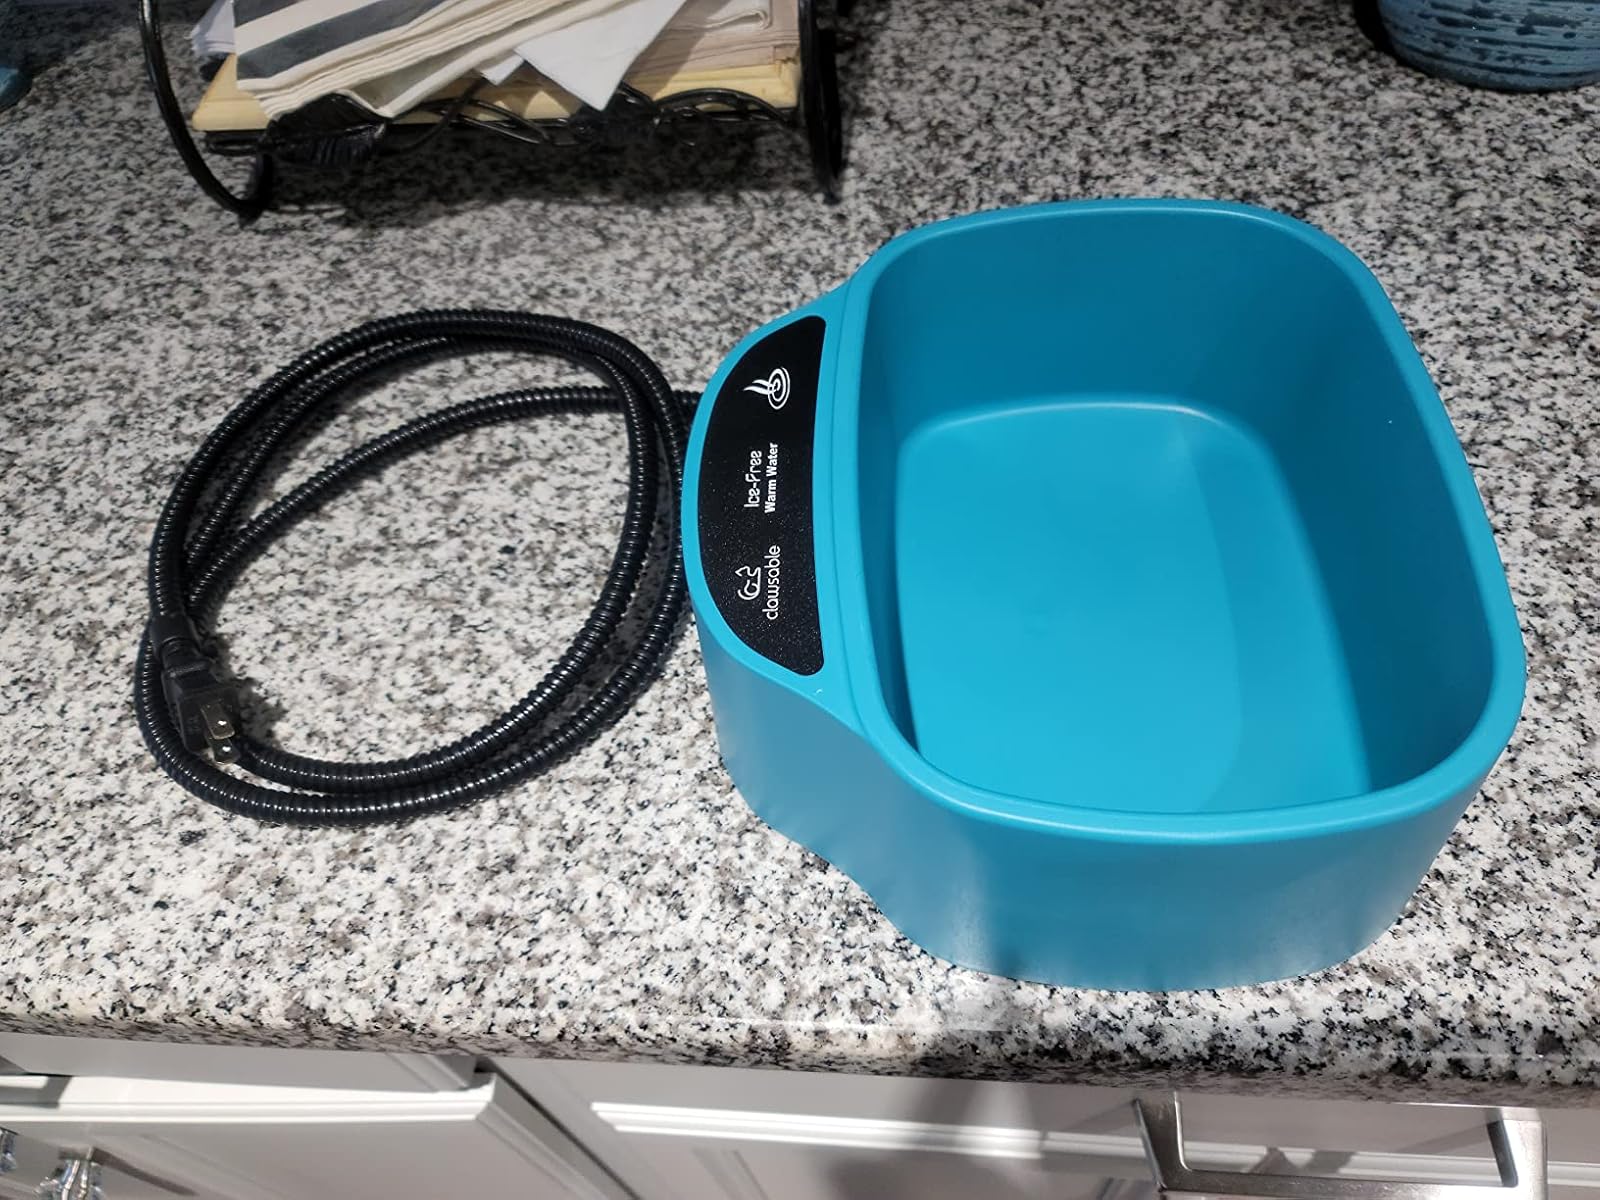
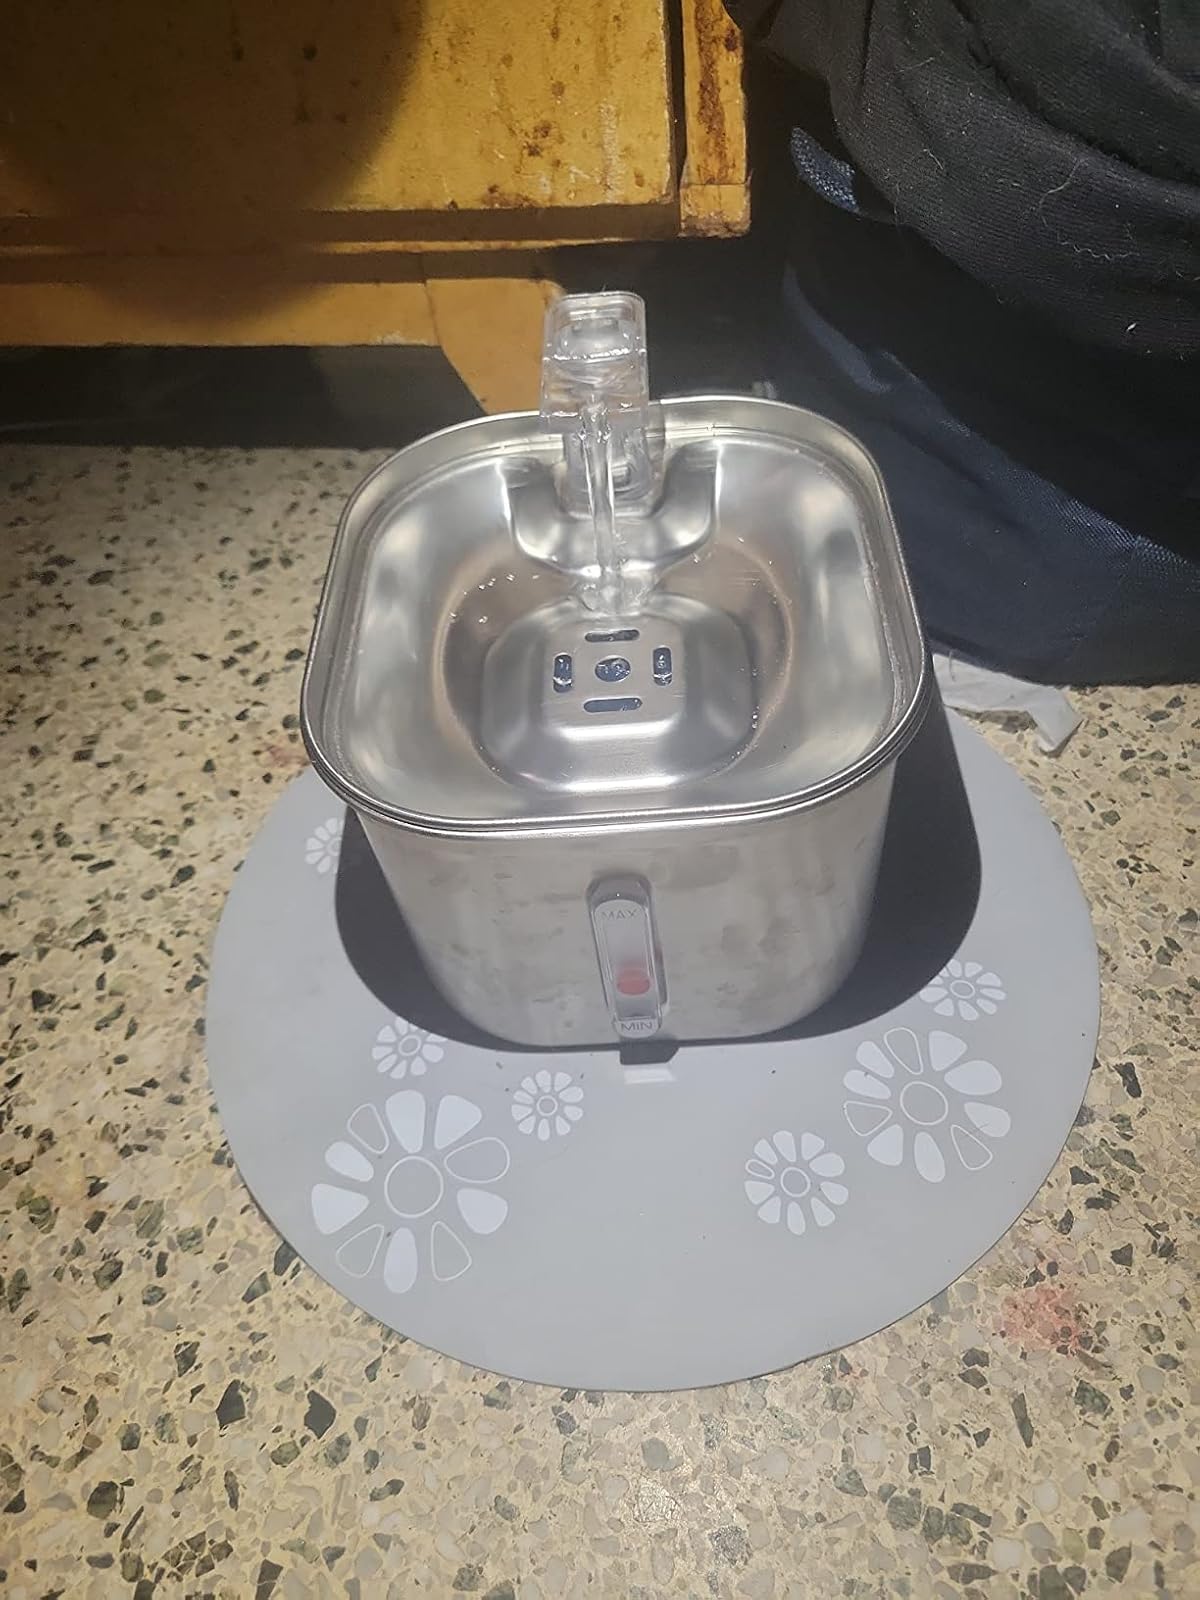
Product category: items_bowl
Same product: no